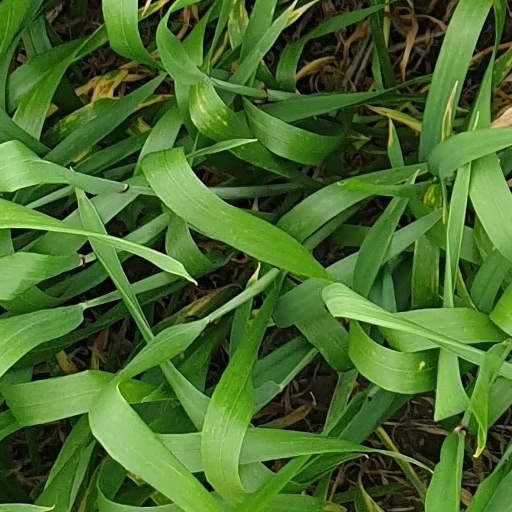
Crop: wheat